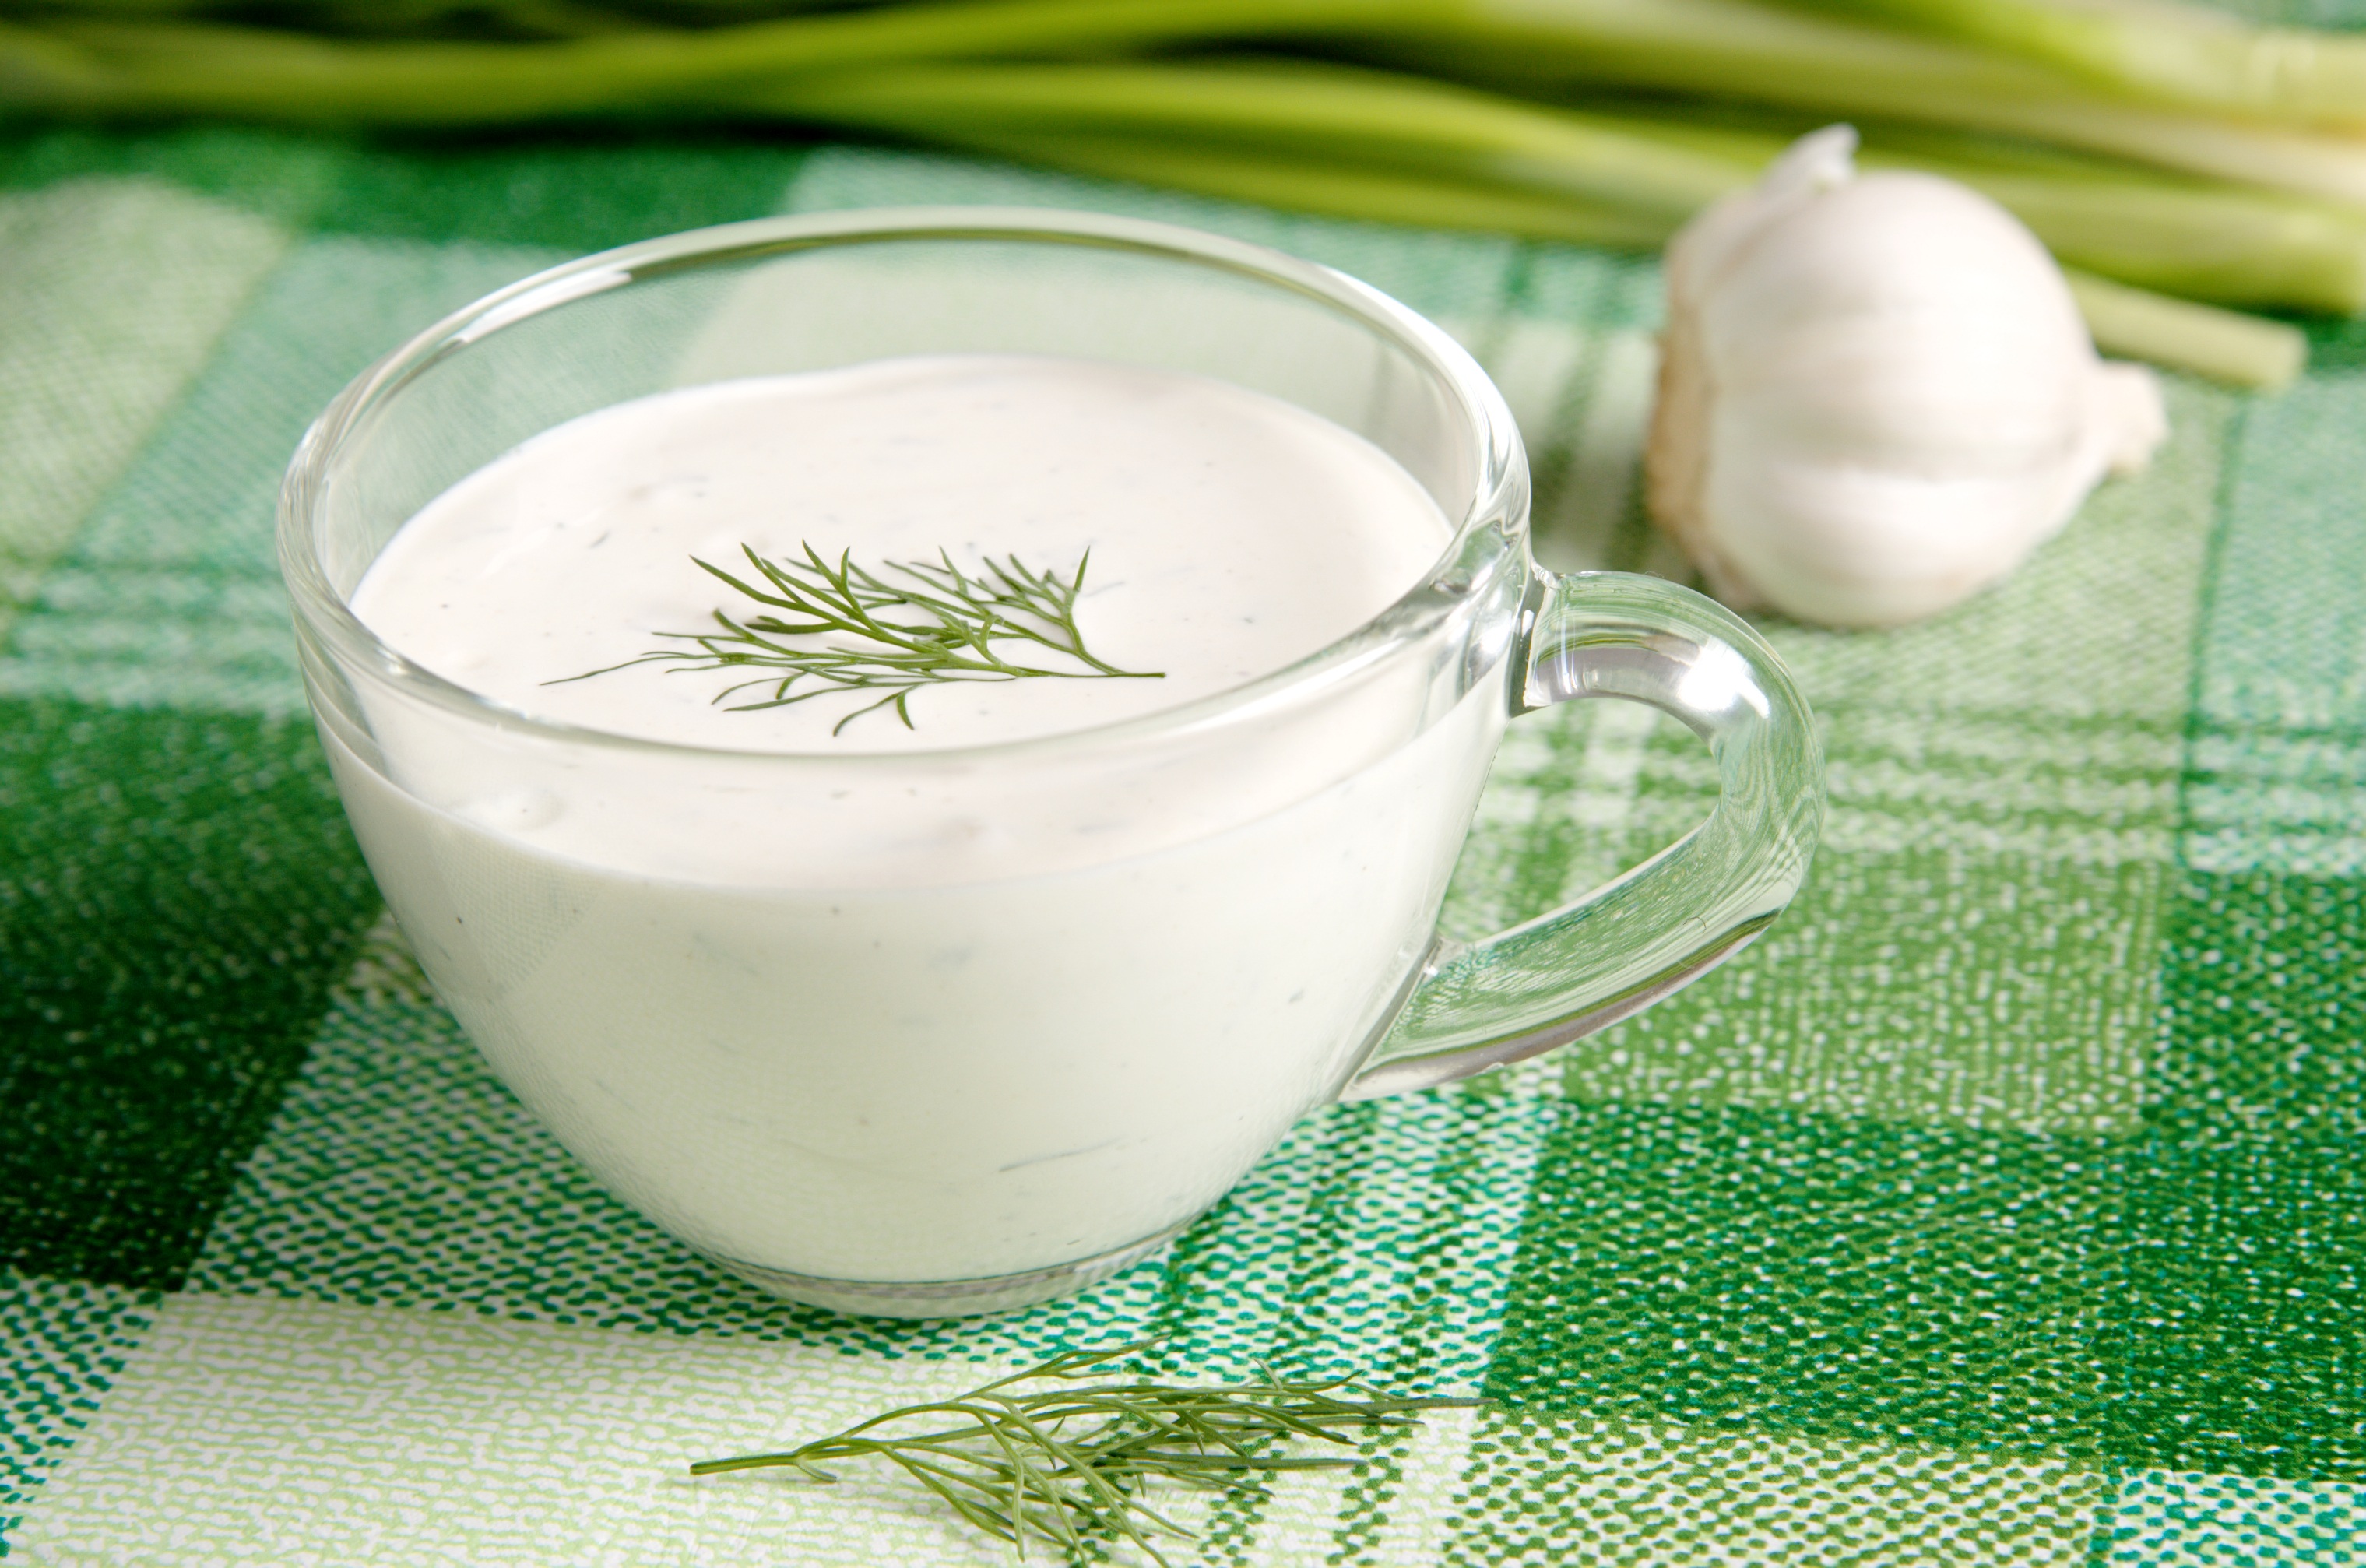
table, glass, cup, dish, meal, food, herb, garlic, produce, vegetable, drink, breakfast, dessert, sauce, dairy product, tablecloth, coconut, greens, sour cream